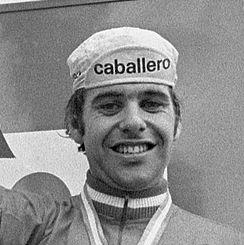
Age: 21